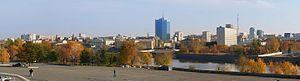
Ci-après la liste des villes de Russie dont la population était supérieure à 100 000 habitants au recensement de 2010. La capitale administrative des différents sujets fédéraux est indiquée en gras.